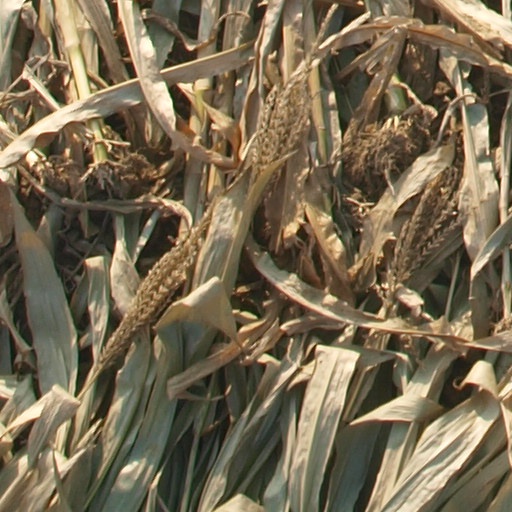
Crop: maize; corn